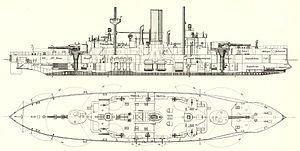
Olfert Fischer (kystforsvarsskib)
Planen (af søsterskibet Herluf Trolle) viser de svære kanontårne for og agter. Der er kahytter og messe for underofficerer i forskibet, banjer (opholds- og soverum) for matroser både for og agter, og messe og kahytter for officererne i agterskibet.
Olfert Fischer var et dansk pansret krigsskib, oprindeligt betegnet som "panserskib", fra 1911 som "pansret kystforsvarsskib", fra 1912 blot "kystforsvarsskib", og endelig fra 1922 som "orlogsskib". Med de tre skibe af Herluf Trolle-klassen fik Marinen endelig den serie homogene panserskibe, man havde ønsket i flere år. I forhold til det fire år ældre søsterskib Herluf Trolle var der kun foretaget mindre ændringer, og de tre skibe lignede hinanden så meget, at Marinen malede ringe på skorstenene for at skelne mellem dem. Olfert Fischer var pansret med cementeret nikkelstål fra Krupp, der havde større modstandskraft. 24 cm kanonerne havde længere løb, og kunne række 13.700 m mod 11.500 m i Herluf Trolle, og skudhastigheden var øget fra 1,3 til 1,8 skud pr. minut. De mellemsvære 15 cm kanoner havde kun fået øget rækkevidden fra 10.300 til 10.400 m, og skudhastigheden fra 6,5 til 7 skud pr. minut. Da Marinens gamle flagskib Helgoland snart skulle udrangeres, blev Olfert Fischer indrettet som admiralsskib, med ekstra kahytter. Skibet var opkaldt efter den danske søofficer Olfert Fischer, der ledede flåden i Slaget på Reden.